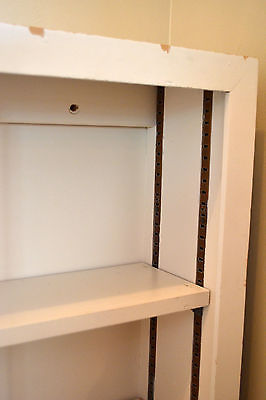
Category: cabinet